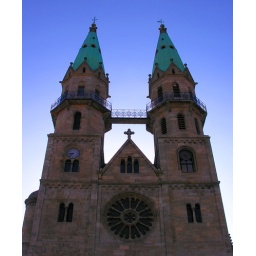
Surprise in the blue sky